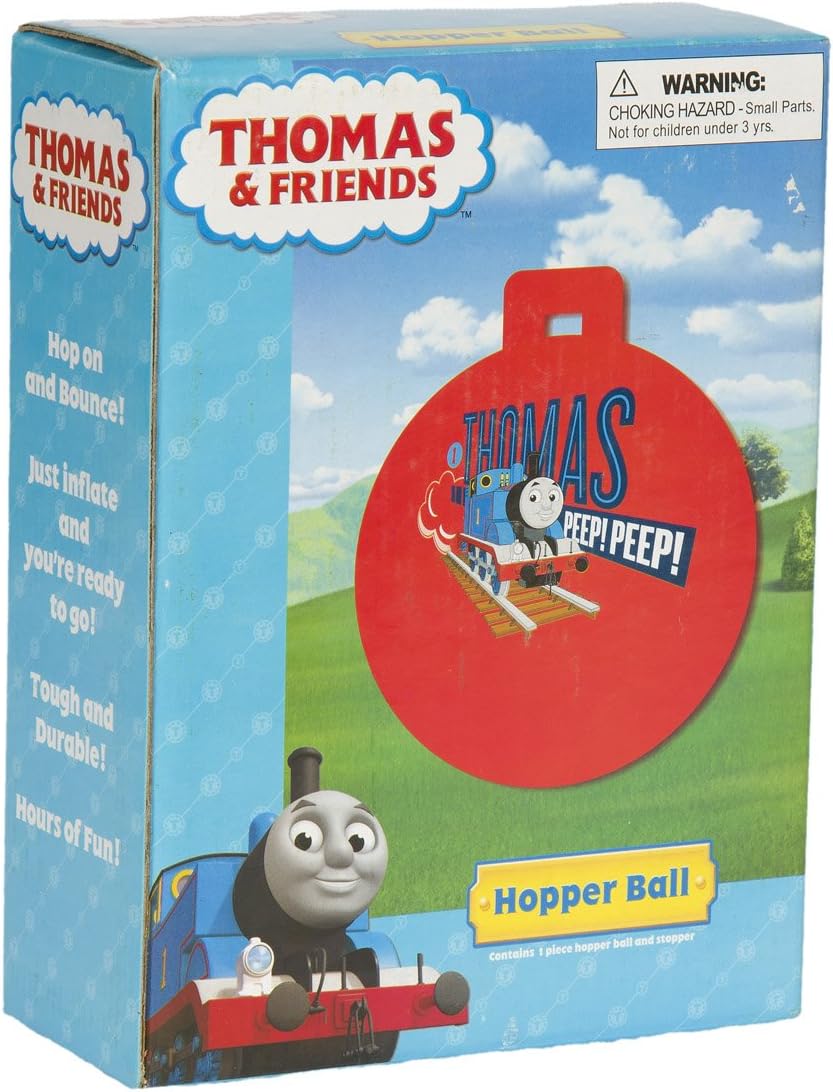
Thomas and Friends Hopper Ball
Category: Toys & Games
Hop a ride on Thomas!  Inflatable vinyl ball with handle and train graphics is designed for hours of bouncy fun. Tough and durable; wipes clean with damp cloth.  Inflated size, 15" diameter. Assorted colors and Thomas designs; our choice, please.  WARNING: Choking hazard - small parts. Not for children under 3 yrs.
Features: The inflated size is approximately 15 inches in diameter. | Wipes clean with a damp cloth. | WARNING, choking hazard. | Not for children under 3 years old. | Assorted colors and Thomas designs, our choice please.